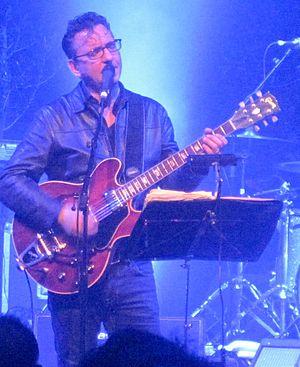
Richard Hawley, né le 17 janvier 1967 à Sheffield, dans le Yorkshire du Sud, est un chanteur anglais ayant officié au sein de Pulp. Il est auteur compositeur classé dans le genre rock folk et rock psychédélique.